Manor of Molland

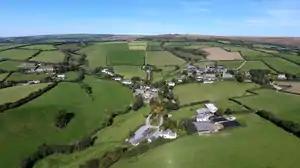
Molland, aerial panorama viewed from south. Far left: Great Champson, Middle Champson, Little Champson. Foreground: Copphall

The Manor of Molland was a medieval manor in North Devon, England. It was largely co-terminous with the parish of Molland, where it was situated the village of Molland. More accurately, it consisted of two separate manors, held from separate overlords, later known as "Molland-Bottreaux" and "Molland-Champson".